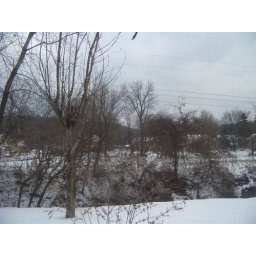
out the kitchen window over sink